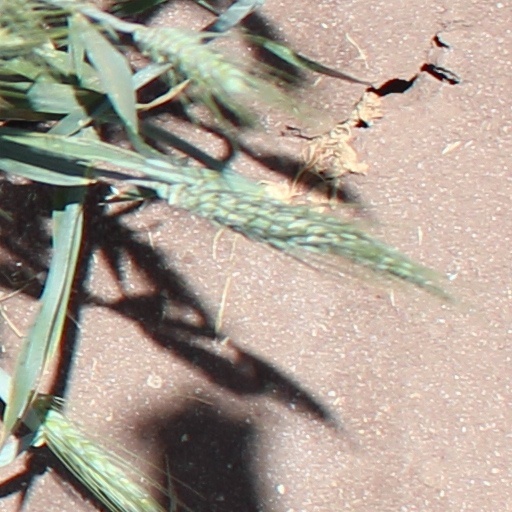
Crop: wheat